Marne's 2nd constituency

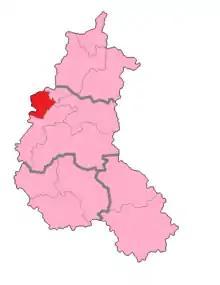
The constituency shown within Champagne-Ardenne

The 2nd constituency of Marne (French: "Deuxième circonscription de la Marne") is one of five electoral districts in the department of the same name, each of which returns one deputy to the French National Assembly in elections using the two-round system, with a run-off if no candidate receives more than 50% of the vote in the first round.